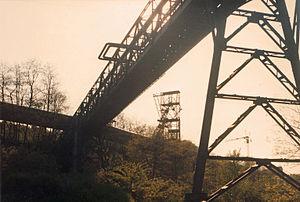
Ancien puits de Cuvelette en 1973 avant sa démolition et sa passerelle. Ville de Freyming-Merlebach.
Freyming-Merlebach est une commune française, située dans le département de la Moselle, en région Grand Est. Elle est localisée dans la région naturelle du Warndt et le bassin de vie de la Moselle-Est.